Cartagena Botanical Garden

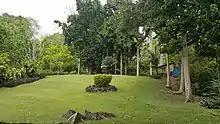
Recreation area within the Cartagena Botanical Garden

The Cartagena Botanical Garden (Spanish: Jardín Botánico de Cartagena “Guillermo Piñeres”) is located in the hills above Cartagena, in Turbaco, Bolívar, Colombia. It stretches over nine hectares, of which three hectares are natural tropical dry forest and six hectares are dedicated to botanical collections.